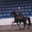
Label: horse